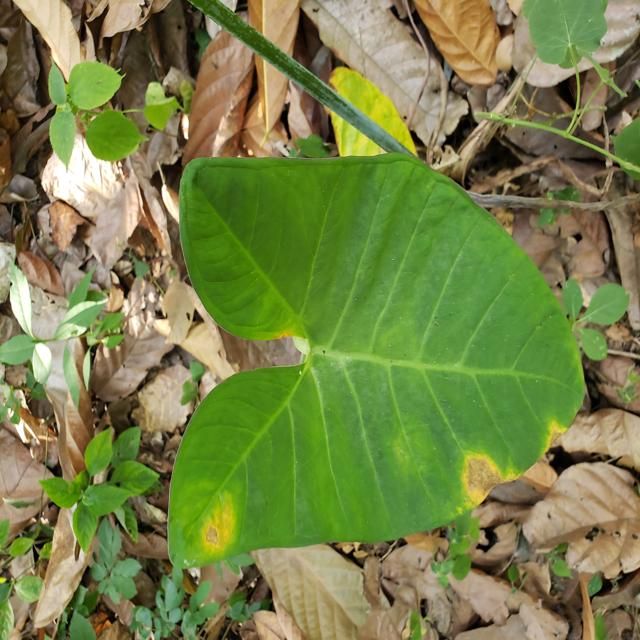
Label: Early_Blight